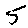
Label: 5